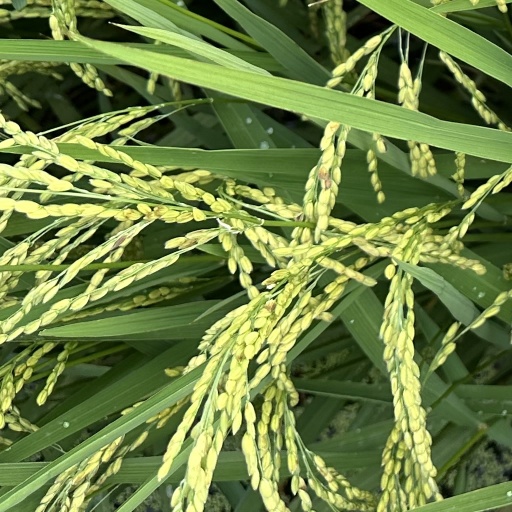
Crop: rice